Palos de la Frontera (Madrid Metro)

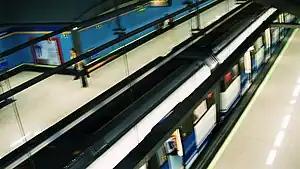

Palos de la Frontera is a station on Line 3 of the Madrid Metro, serving the Palos de la Frontera "barrio", named after the town of the same name in south Spain, It is located in fare Zone A.